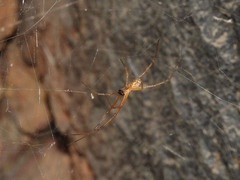
Species: Lactrodectus_hesperus